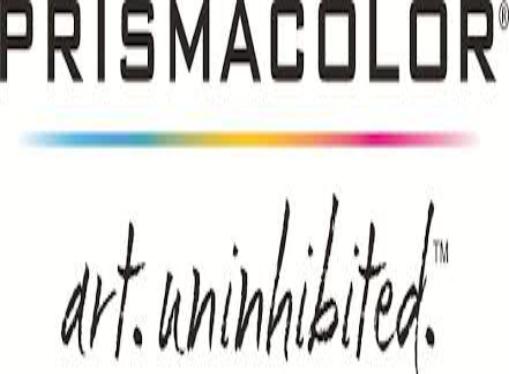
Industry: Necessities